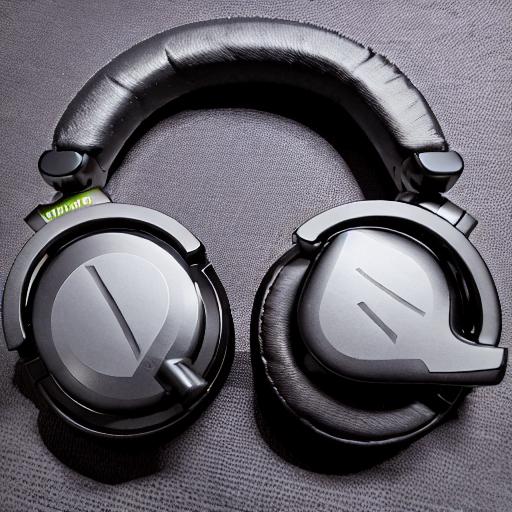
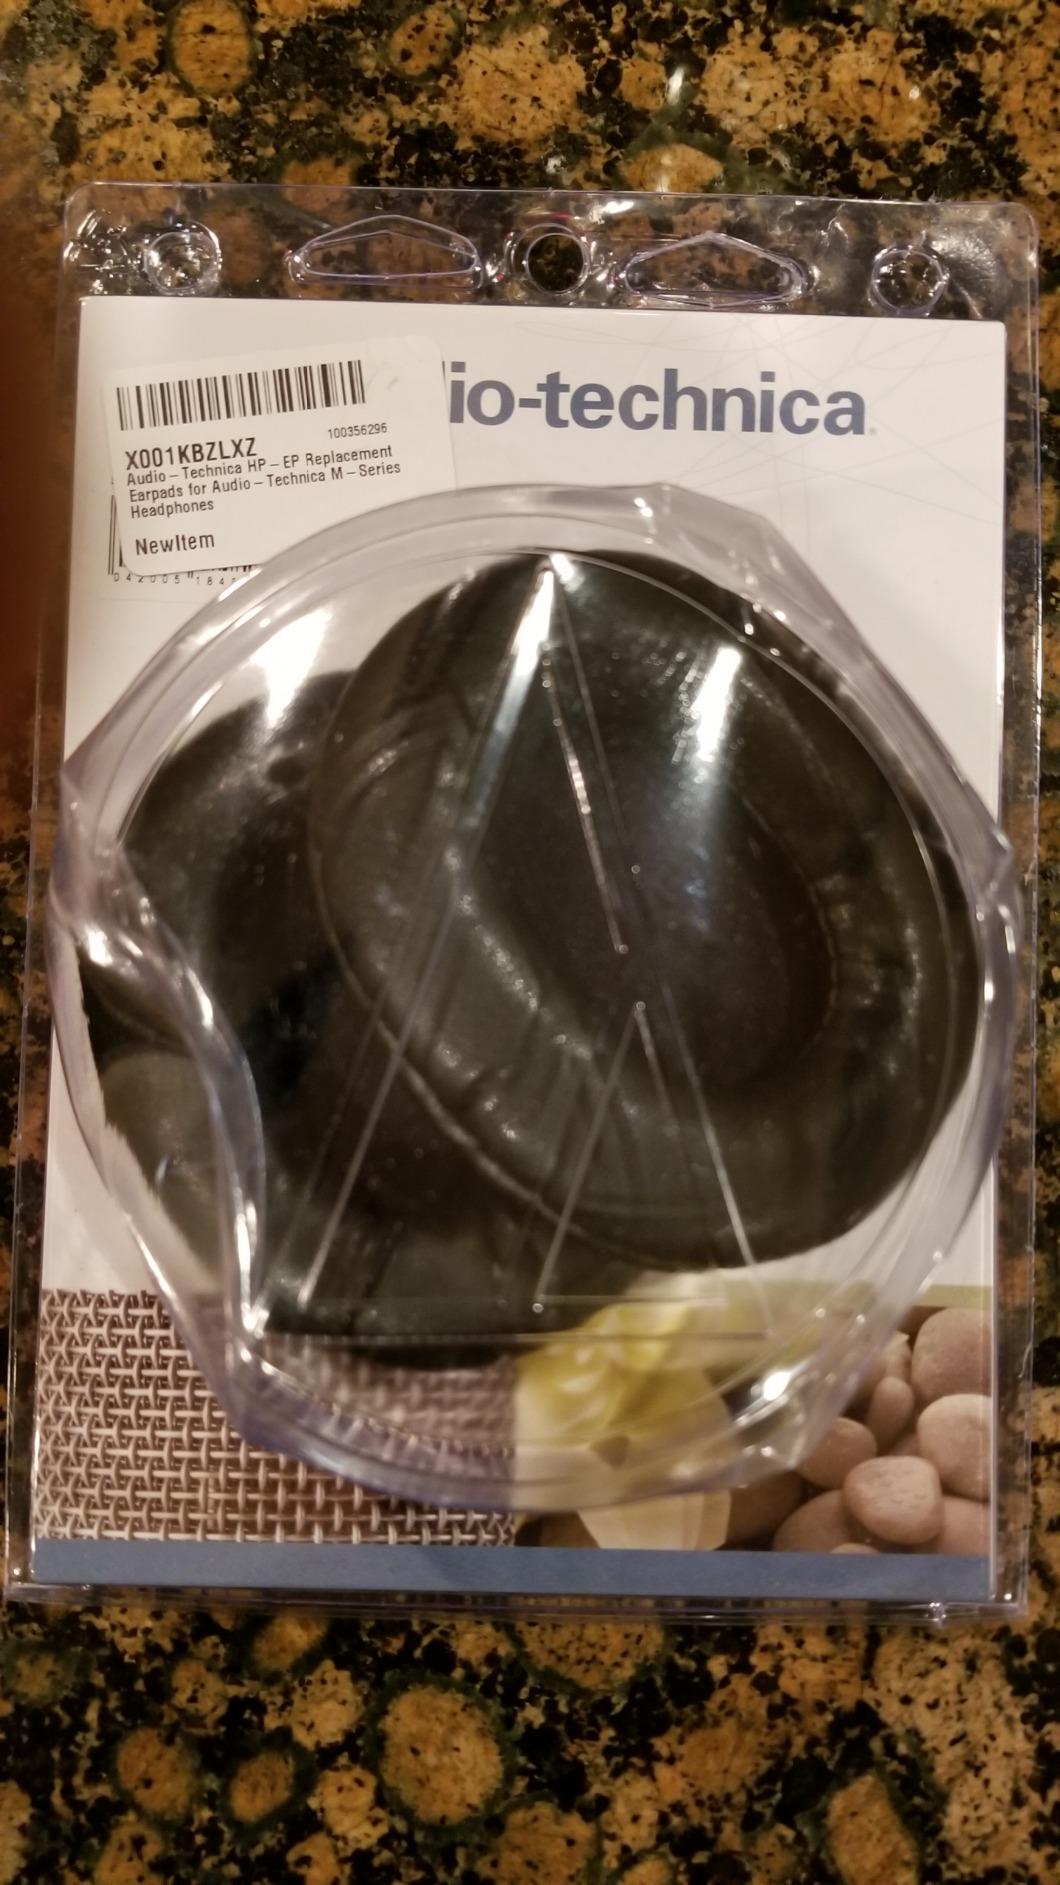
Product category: headphones
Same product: no